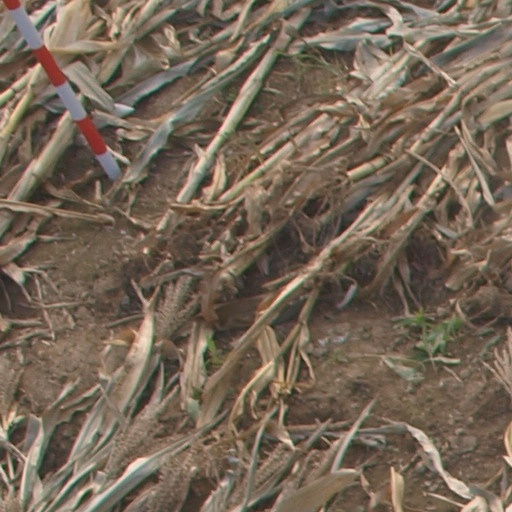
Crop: maize; corn